Buddy Baer

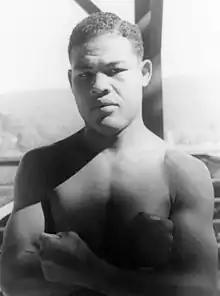
Joe Louis, 1941

The highlight of his boxing career came in his two attempts to take the heavyweight boxing championship from Joe Louis. In their first fight on May 23, 1941, Baer caught Louis with a powerful left hook in the first round and knocked the champion out of the ring. Louis, however, hurt but unfazed, climbed back in before the count of ten, though many ringside believed Louis benefited from a long count. Louis eventually won the fight on a disqualification after he had knocked down Baer three times in the sixth. Baer claimed that his third knockdown came shortly after the bell had rung to end the sixth round. In the seventh, when Baer's handlers refused to leave the ring as they protested what they believed was a late hit in the sixth, the referee, Arthur Donovan, disqualified Baer in a technical knockout for not resuming the match. In a controversial decision, the referee believed the last hit came before or during the final bell, but most ringside officials, including the official timekeeper, knockdown timekeeper, and both judges believed the final blow came after the bell, which should have disqualified Louis. The final decision of the boxing commissioner favored the referee, and Louis retained the title. Regardless of the decision, many ringside believed Louis would have eventually won the fight, as he punished Baer repeatedly in the sixth, and had fully recovered from his knockdown in the first. Baer, nonetheless, came closer to defeating Louis and taking the title than any of the other opponents Louis would face, until losing to Ezzard Charles in 1950.